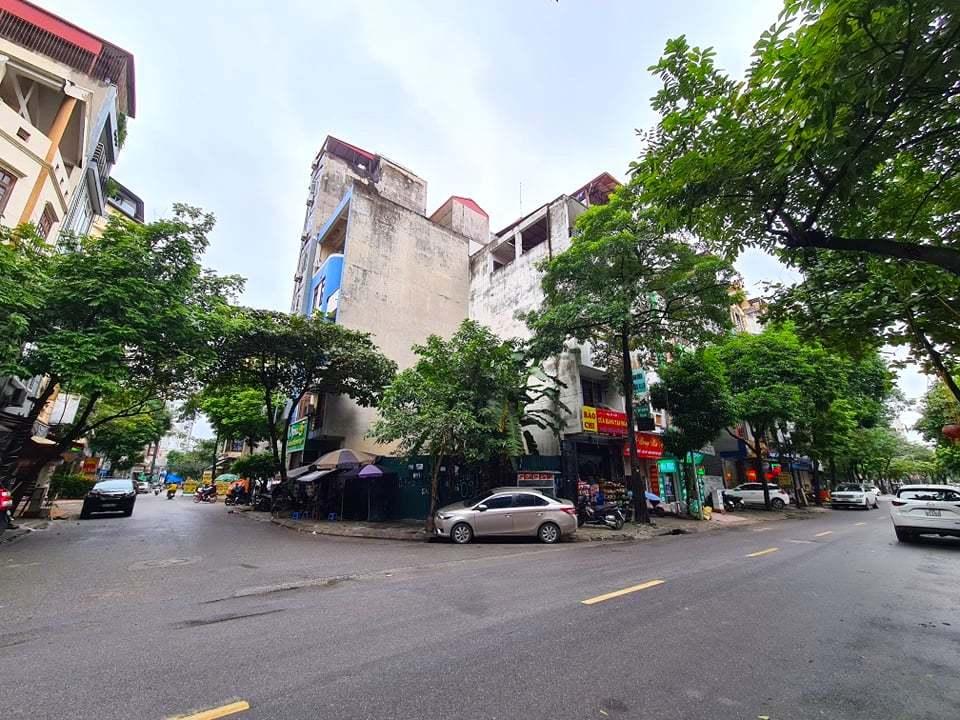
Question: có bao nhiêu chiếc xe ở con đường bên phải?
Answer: có ba chiếc xe ở con đường bên phải